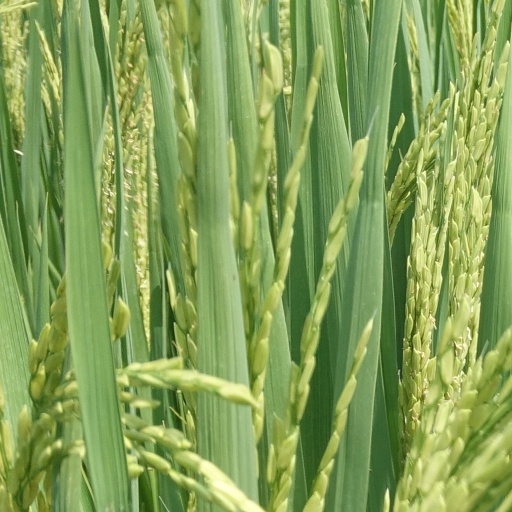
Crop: rice